University of Bonn

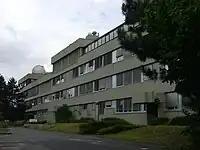
Max Planck Institute for Radio Astronomy

The university and North Rhine-Westphalia state construction and real estate agency is investing €2 billion in refurbishing existing buildings and new construction. One project currently under construction is the €55 million project constructing a 'Teaching and Research Forum I & II' that is expected to be completed by 2024. This will become a central research hub with lecture halls, a library and seminar rooms for the Economics department, the Clusters of Excellence, the Hausdorff Center for Mathematics, HPCA, and DiCe. By mid-2023 the €45 million research building for the new Leibniz Institute for the Analysis of Biodiversity Change of the Zoological Research Museum Alexander Koenig will be completed; this will allow for more collaborative research between the museum and the Department of Biology, and will house a data center, laboratories, a biobank, a cryogenic storage facility, spaces for collections, and a library. The University of Bonn is also currently replacing its chemistry building with a new €37.2 million five-story building for the chemical institutes that will house 17,750 square feet of laboratory space and 6,500 square feet of office space by 2023. From 2022, the Akademisches Kunstmuseum has been under renovation by the North Rhine-Westphalia state construction agency and expected to be completed by 2025. It will also accommodate the library, offices and lecture hall for the classical archaeology department, including providing access for teaching purposes to items in the collection.